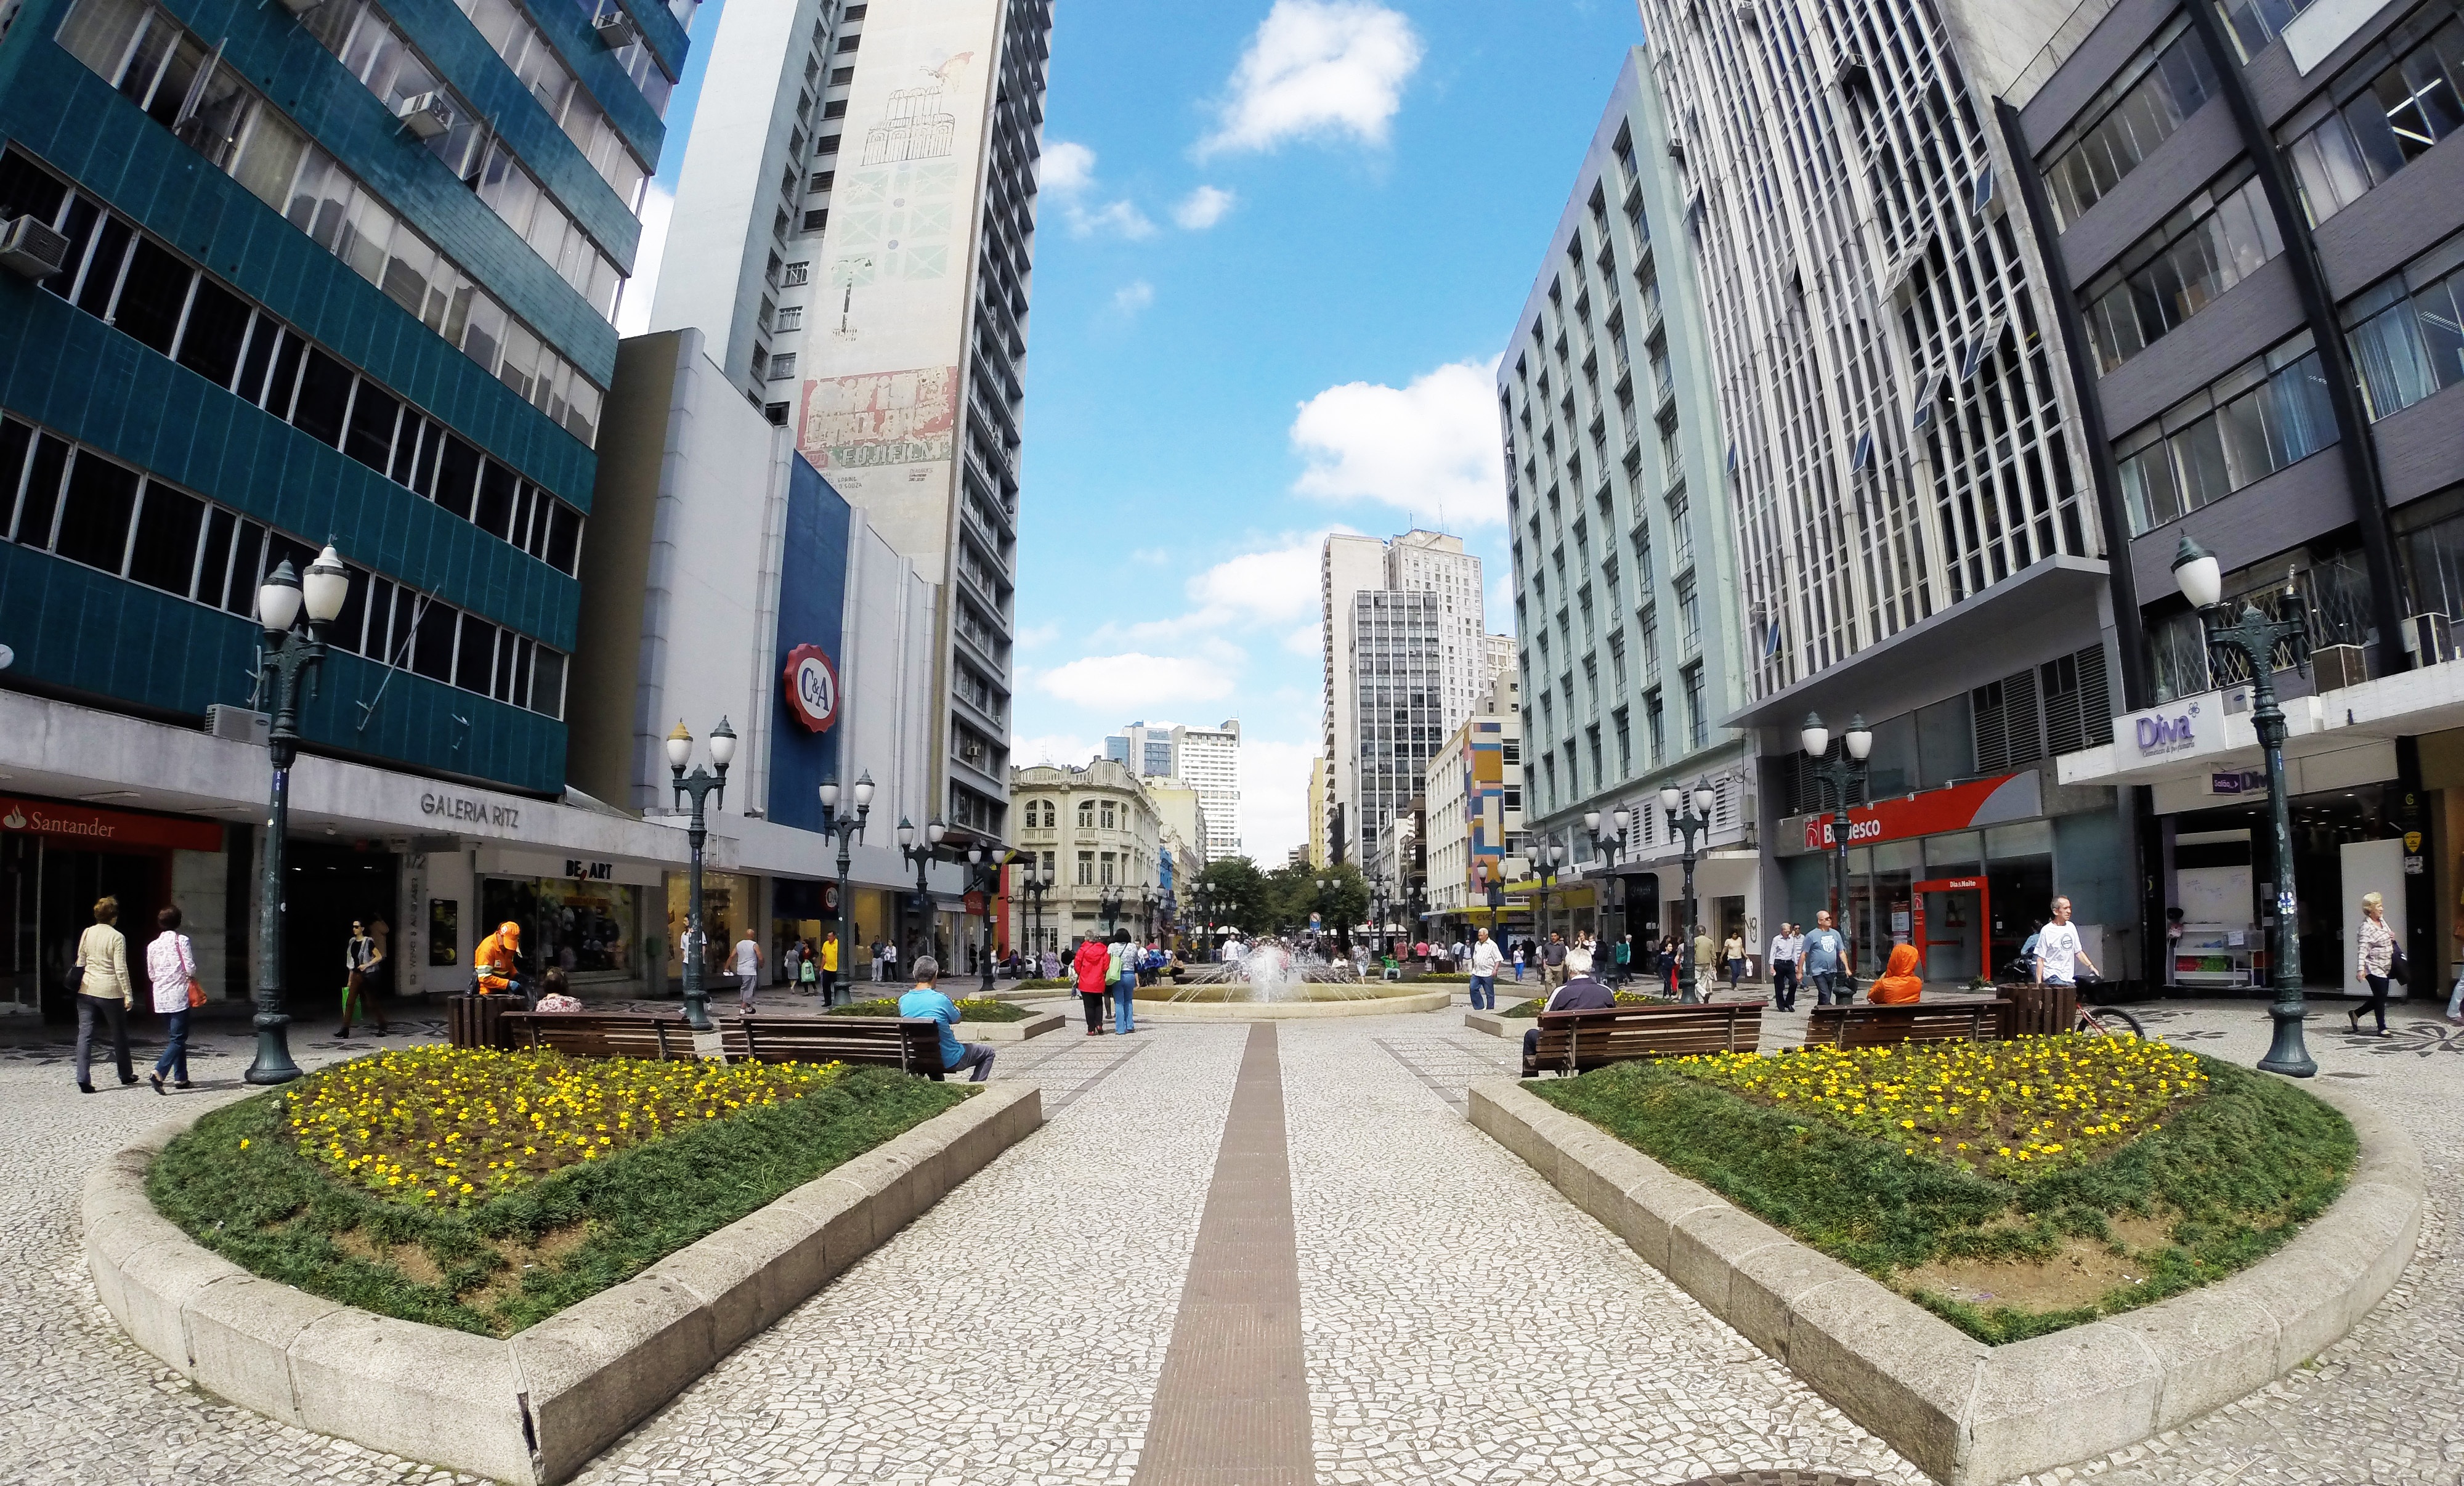
pedestrian, boardwalk, road, street, city, skyscraper, cityscape, downtown, plaza, landmark, public transport, public space, infrastructure, curitiba, town square, brazil, november, metropolis, condominium, neighbourhood, shopping mall, urban area, residential area, human settlement, metropolitan area